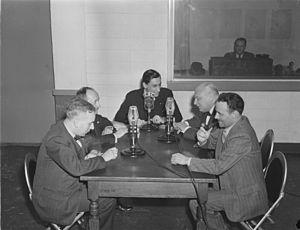
Groupe de quatre invités en studio avec l'animateur Roger Baulu durant l'émission ""Le Mot S.V.P."" diffusée par C.B.C. (Radio-Canada) à Montréal."
Un microphone est un transducteur électroacoustique, c'est-à-dire un appareil capable de convertir un signal acoustique en signal électrique.
La Société Radio-Canada, en français, ou Canadian Broadcasting Corporation, en anglais, est une société de la Couronne canadienne.
Une émission de radio est effectuée depuis une station de radio, c'est-à-dire une installation qui assure une transmission du son par rayonnement hertzien, incluant éventuellement un codage numérique, via les satellites ou les émetteurs au sol. Pour les programmes radio véhiculés par internet, on parle plus volontiers d'émission de webradio.
Un animateur de radio est une personne qui présente ou commente une émission de radio.